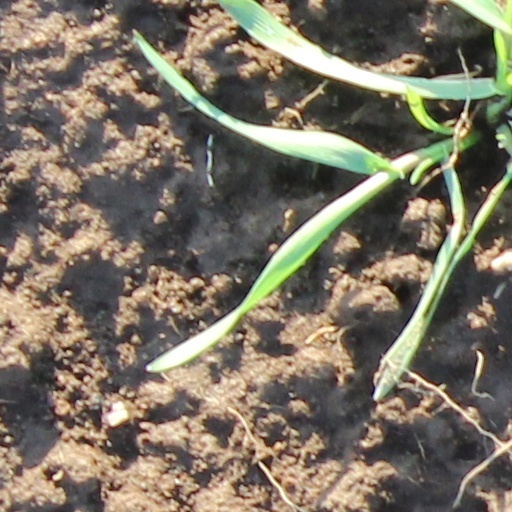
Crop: wheat